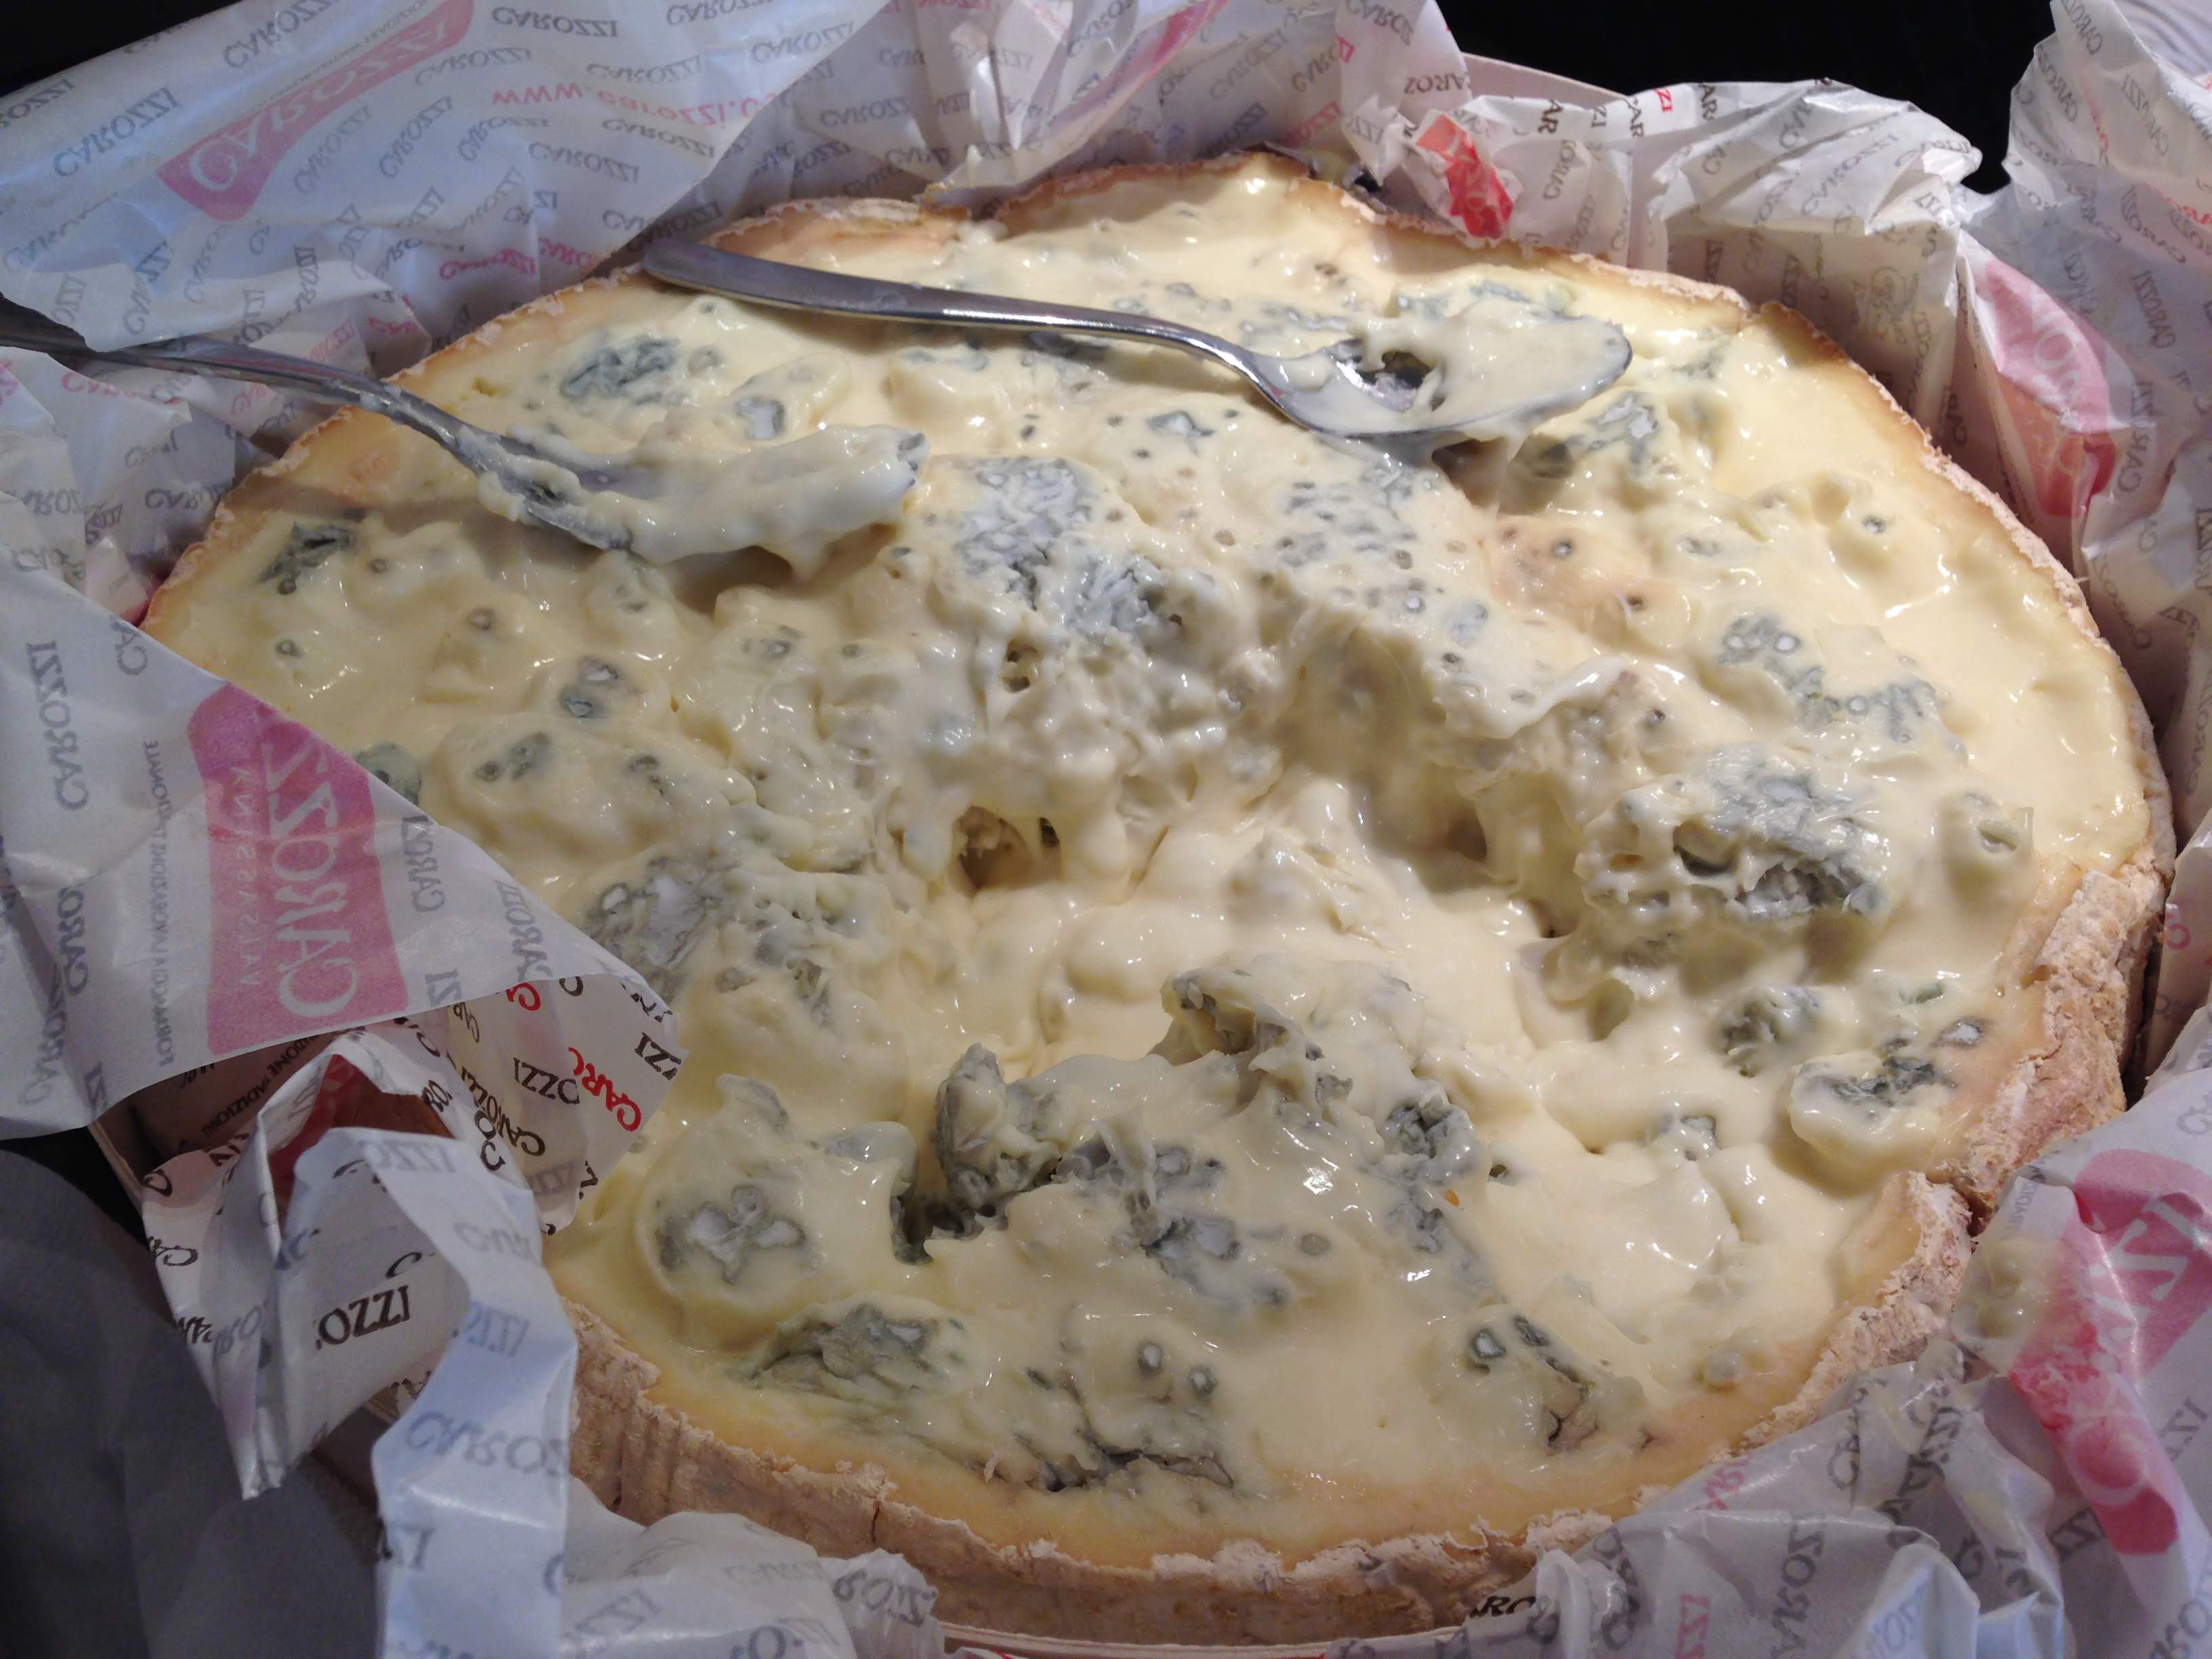
gorgonzola, cheese, runny, creamy, food, cuisine, dish, quiche, baked goods, baking